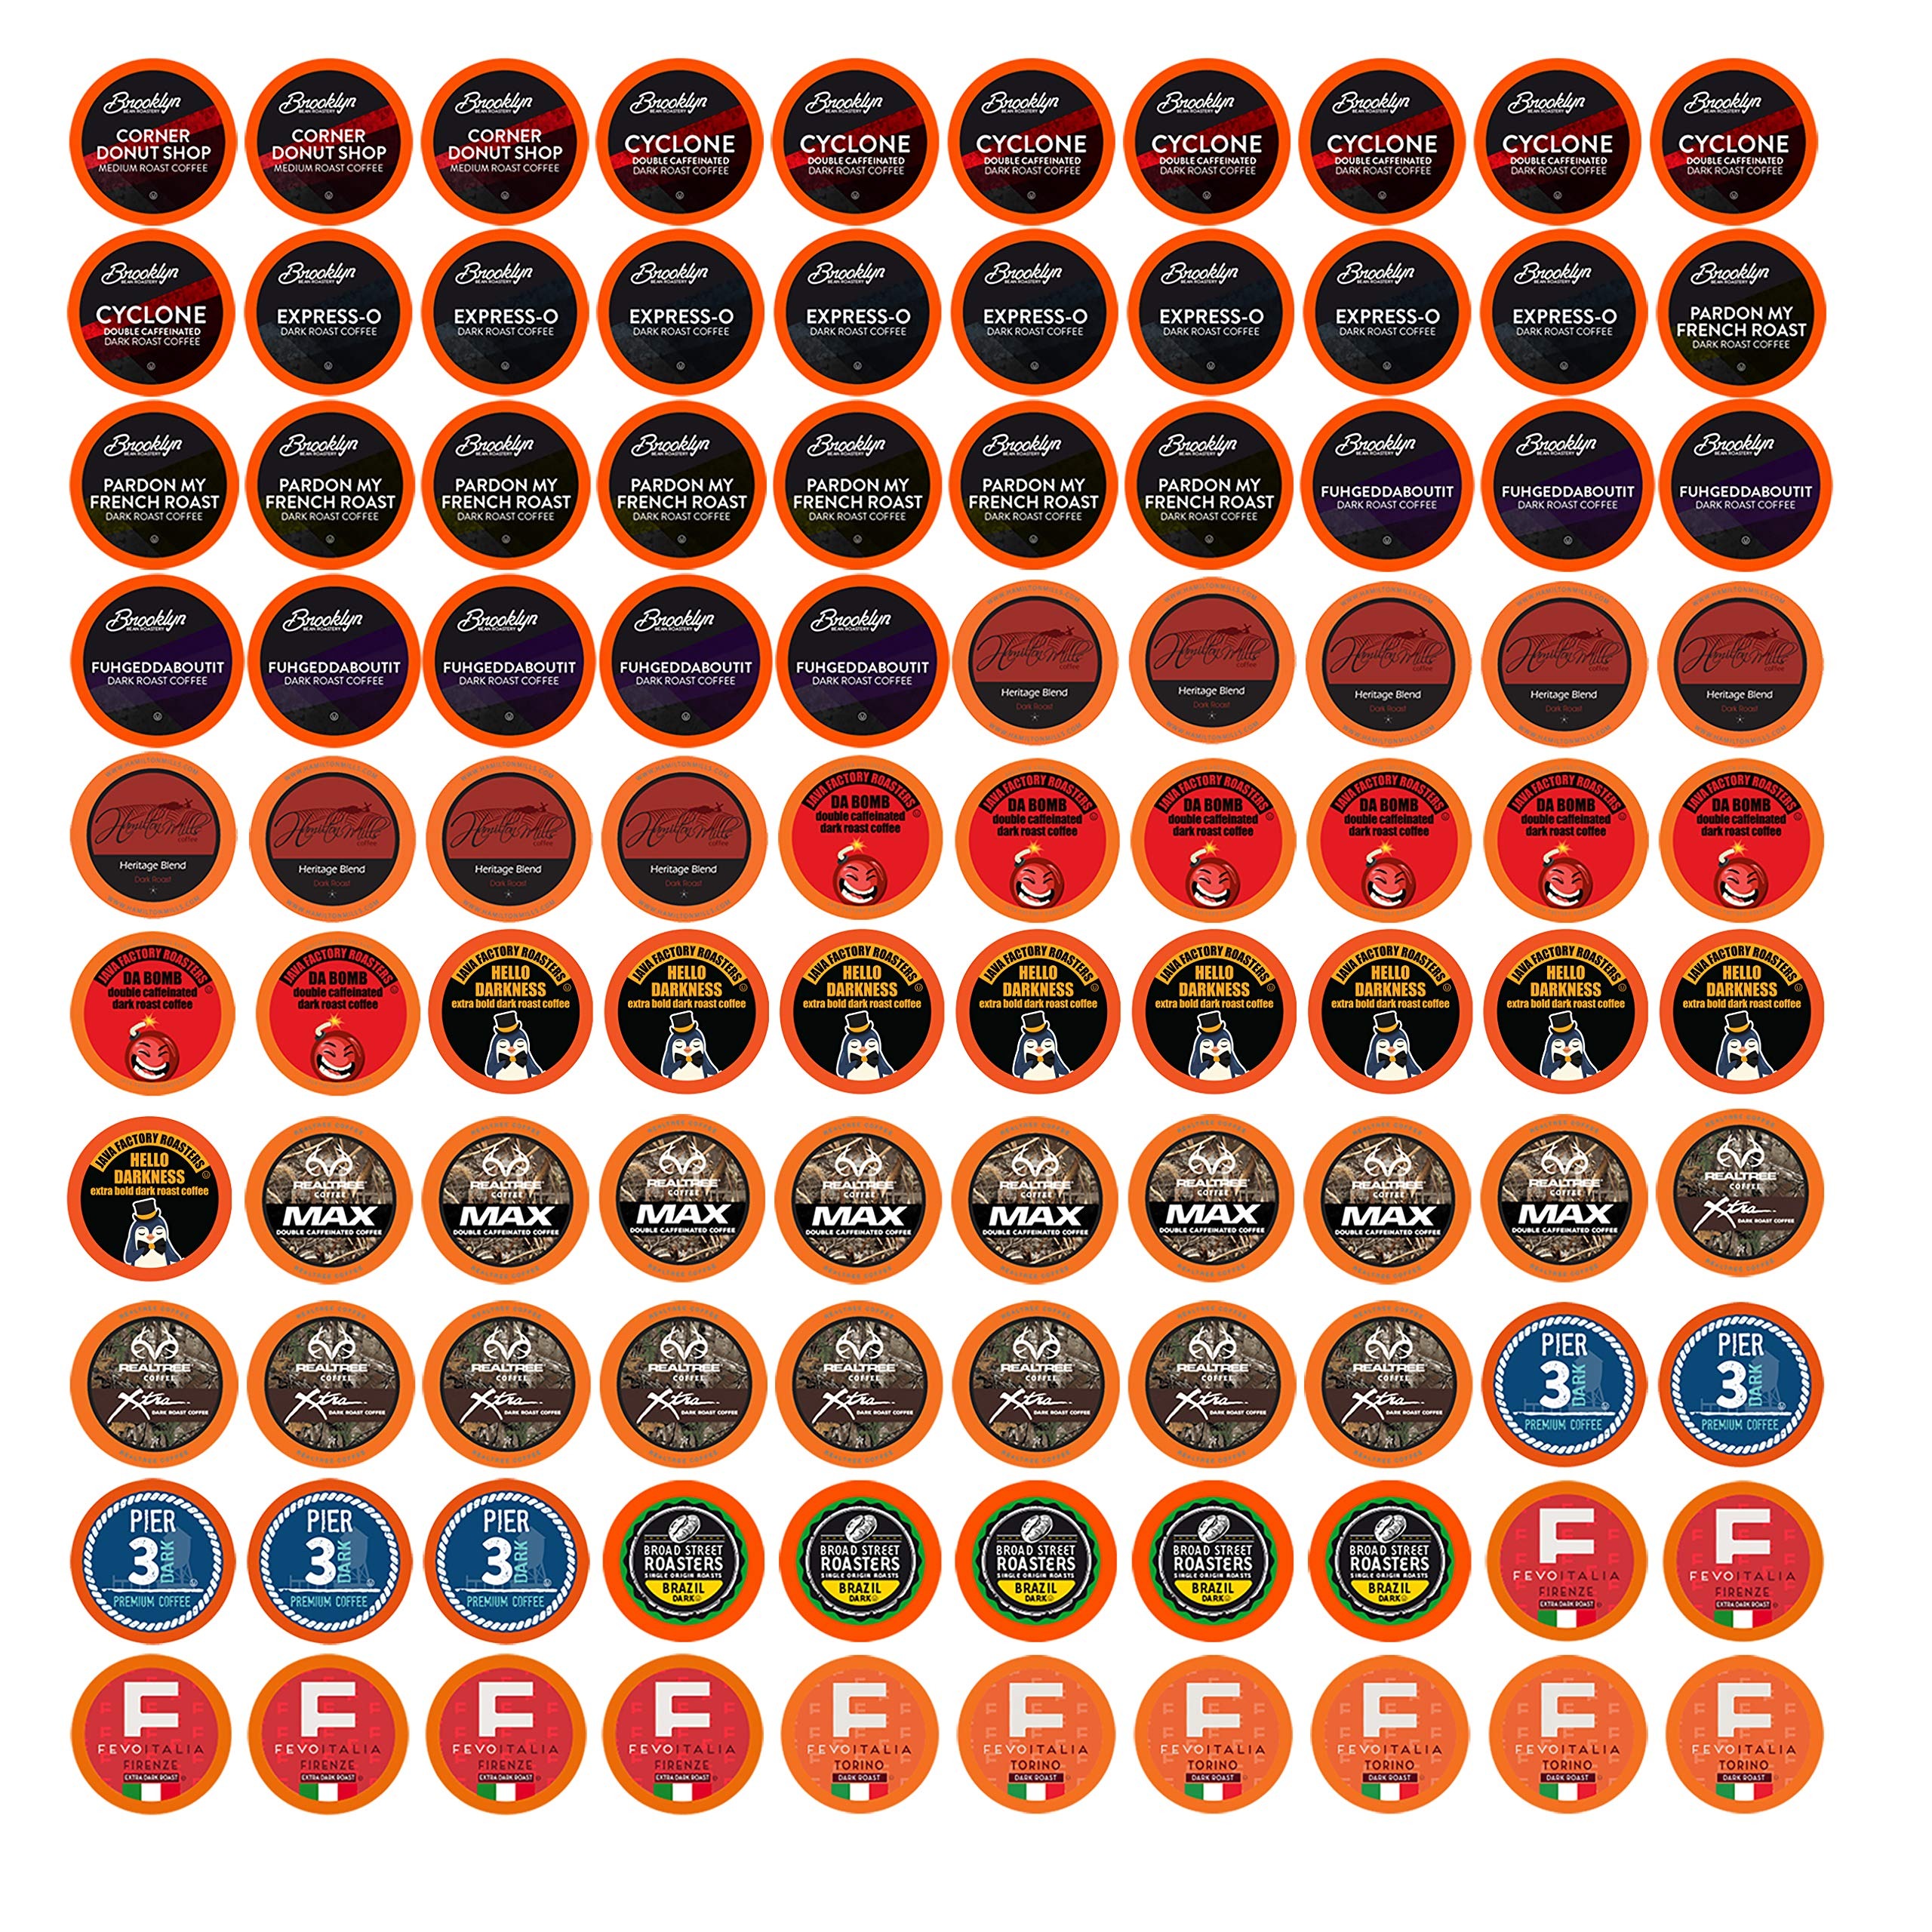
Item Name: Two Rivers Coffee Bold Roast Coffee Pods for Single Serve Coffee Pod Brewers Including 2.0, Variety Sampler Pack, 100 Count
Bullet Point 1: Contains extra bold coffees: dark and medium roast coffee. Individual flavor may vary!
Bullet Point 2: Those that choose to be bold choose this bold single serve coffee variety Pack. Perfect for lovers of good strong coffee.
Bullet Point 3: Two Rivers Coffee Sampler Packs allows you to enjoy an assortment of beverages without buying so many different boxes. Your Coffee, Tea, Hot Cocoa, Cider, Cappuccino headquarters. Yeah... We got you covered.
Bullet Point 4: Compatible with Single Serve Coffee Pod Brewers Including 2.0.
Bullet Point 5: Two Rivers Coffee is not affiliated with Keurig Green Mountain.
Value: 100.0
Unit: Count

Price: 47.86